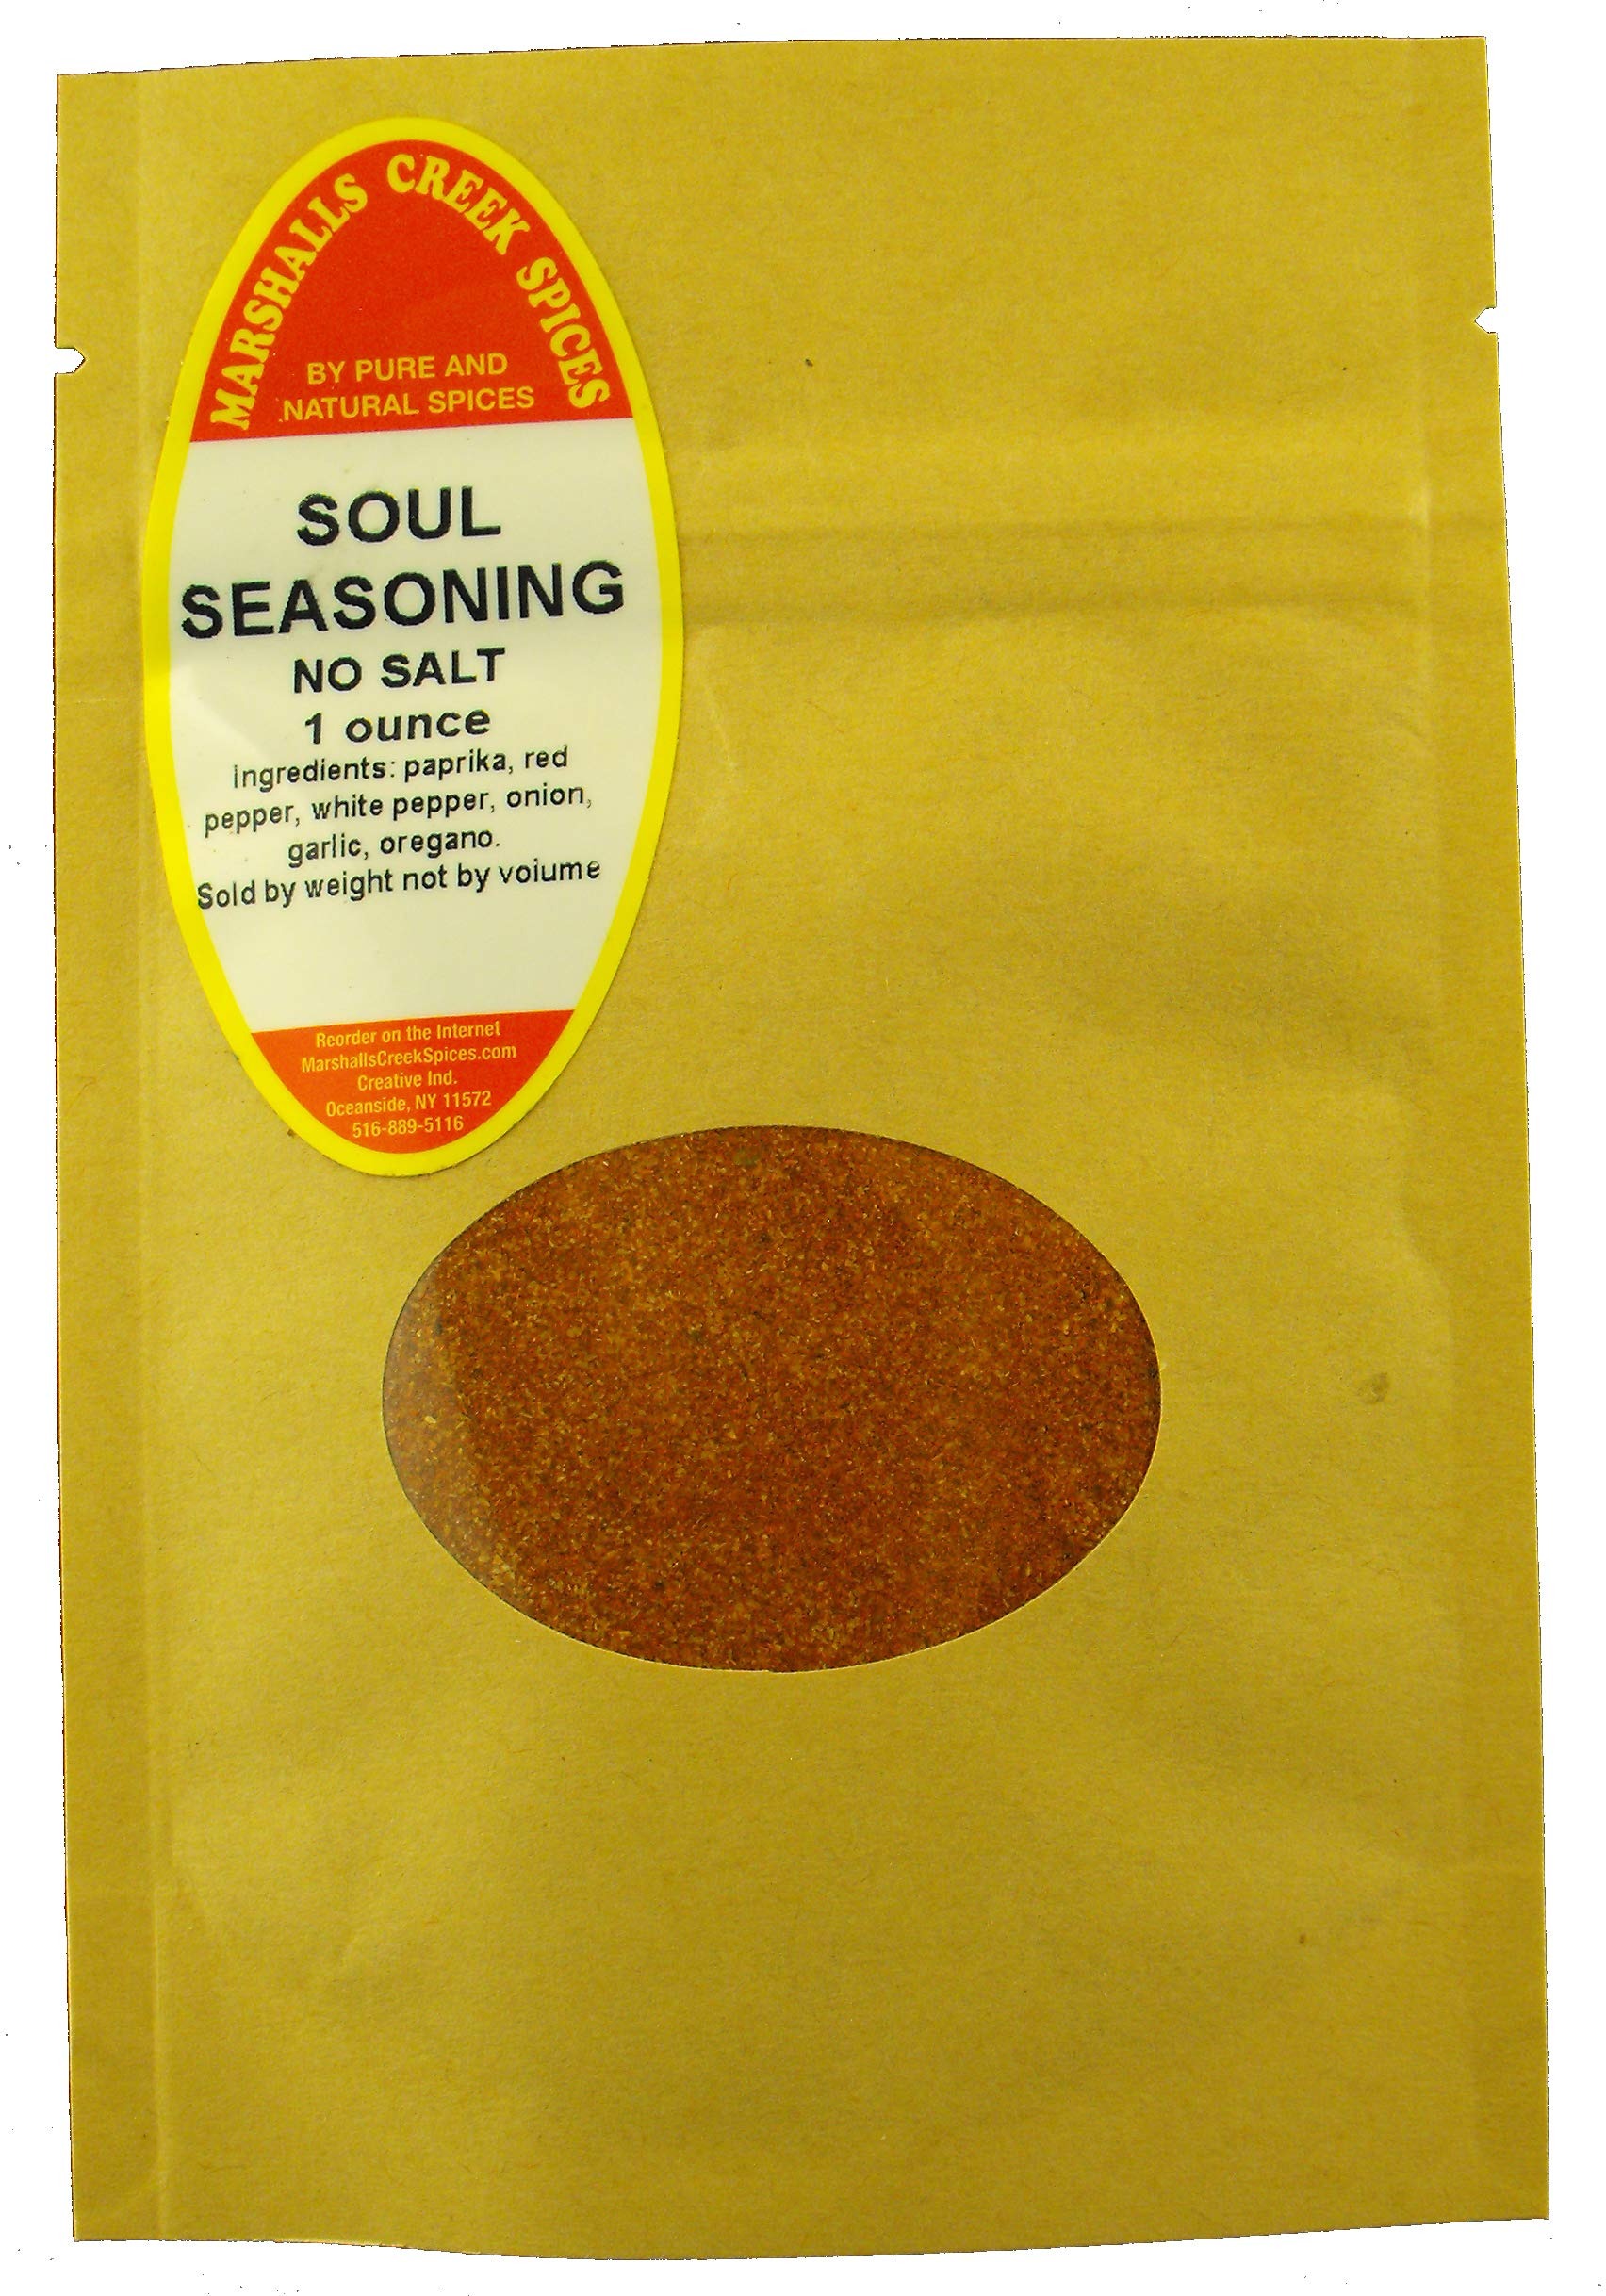
Item Name: Sample Size, EZ Meal Prep SOUL SEASONING NO SALTⓀ $3.49
Product Description: Ingredients: paprika, red pepper, white pepper, onion, garlic, oregano. No Salt Soul Seasoning gives you that southern blend of flavor and zest that your chicken, meat, bbq or grilled dish needs!
Value: 1.0
Unit: Ounce

Price: 3.99